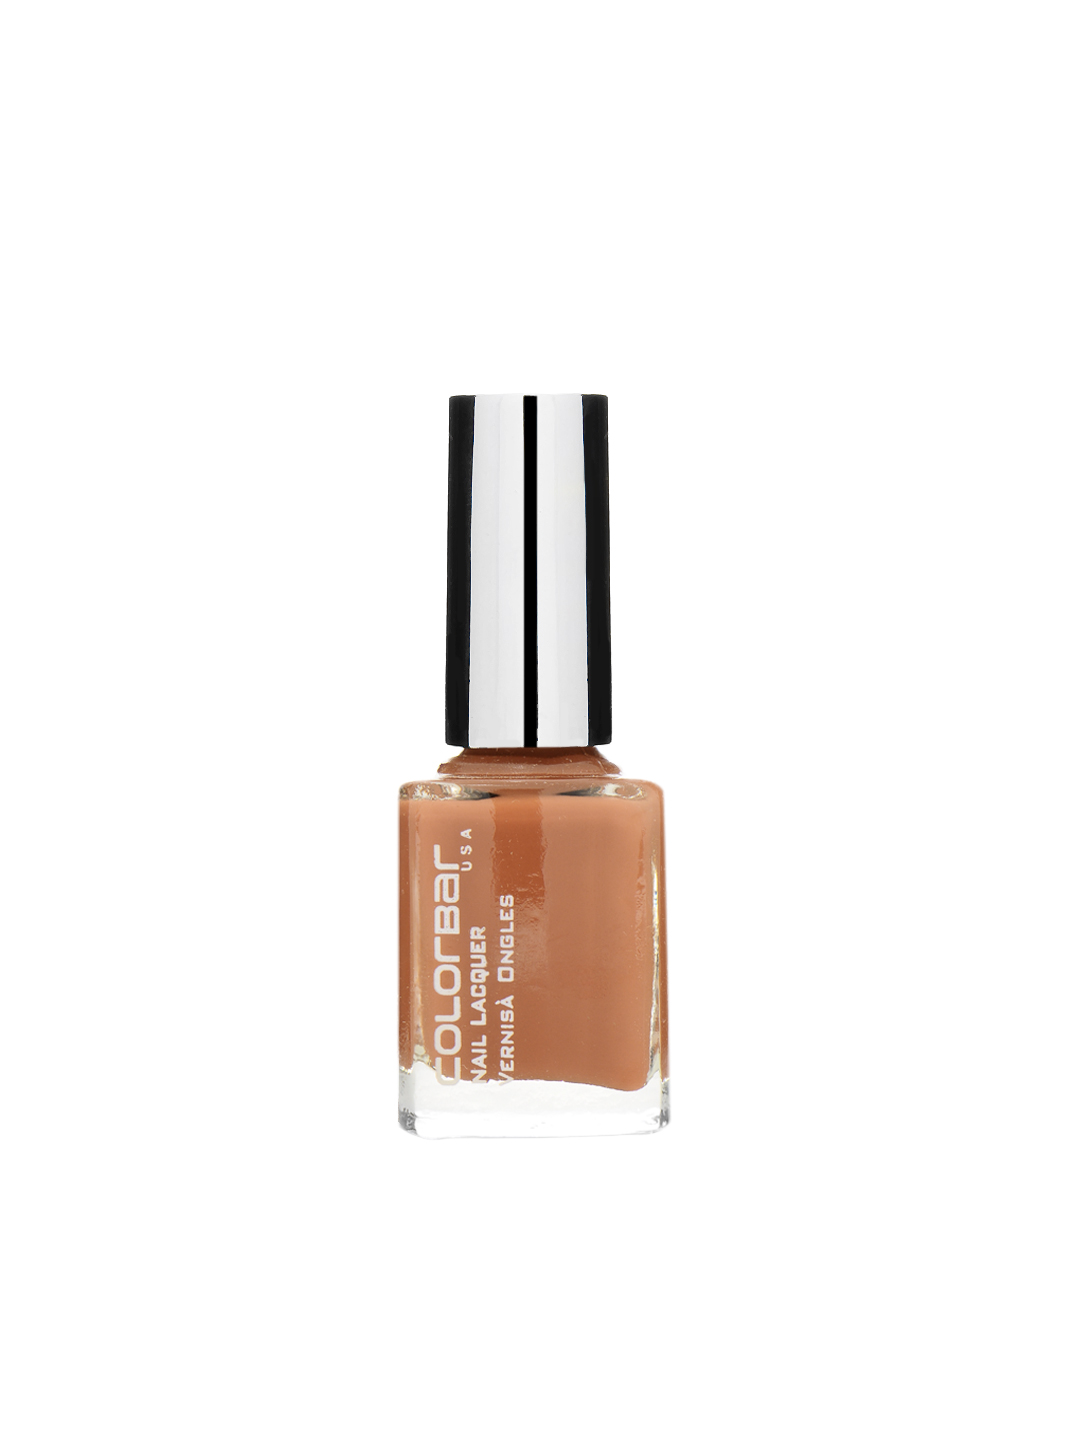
Colorbar Sunstone Nail Lacquer 89
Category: Personal Care / Nails / Nail Polish
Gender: Women
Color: Orange
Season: Spring 2017
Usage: Casual